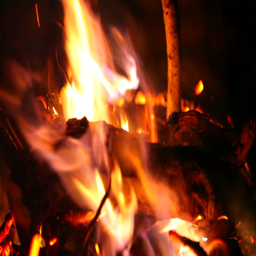
put wood on the fire